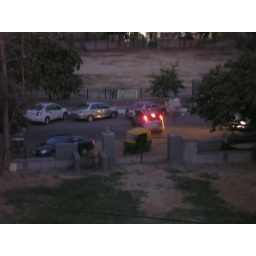
View of the main road in Model Town II from the roof of the appartment. Note the cow to the right of the rickshaw.